Ferdinand III, Holy Roman Emperor

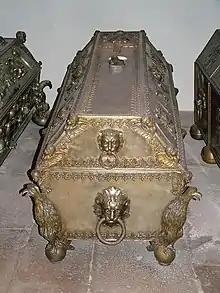
Emperor Ferdinand III's sarcophagus in the Vienna Capuchin Crypt

Ferdinand died on 2 April 1657 and rests in the Capuchin Crypt in Vienna. His interior organs were separately buried in the Ducal Crypt.